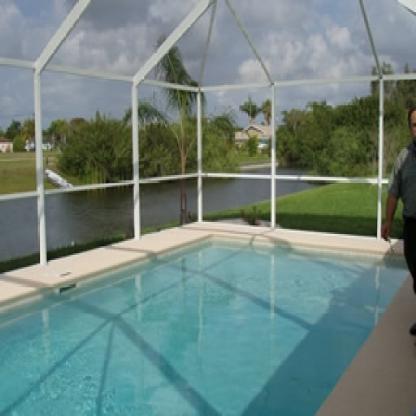
Scene: Indoor